FC Petrolul Ploiești

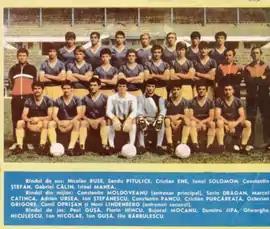
Petrolul Ploiești (1988–1989), the squad that ended the long period of decline with the 1989 promotion to Divizia A.

After that period of great form, Petrolul began a period of decline and although the club remained in the first division for many years later, only the 1995 Romanian Cup final reminded their supporters about the years of glory. In 1970, the oilmen finished the first part of the championship on the 2nd place, but it lost that place until the end of the season. 1969–70, 1971–72 were seasons in which Petrolul was at only one step from relegation. After a "resuscitation" (1972–73, 15th place occupied after five rounds, the 4th place at the beginning of the winter break), 1973 was quite weak year. In 1974, the people from Ploiești suspected a match fixed between Argeş Pitești and CFR Cluj, in favor of the team from Cluj-Napoca, it was supposed that Petrolul officials have tried to financially stimulate the host, but the authorities discovered the plan and the team has discreetly relegated to Divizia B, this happened in the conditions in which in 1963 Prahova Ploiești and Carpați Sinaia, other two teams from Prahova County were relegated by the Romanian Football Federation to Divizia B due to match-fixing.